Bahay na Pula (film)

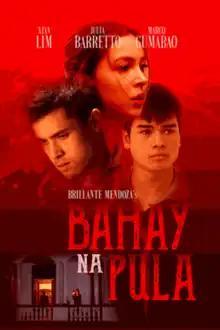
Official release poster

Bahay na Pula (lit. Red House) is a 2022 Filipino horror film directed by Brillante Mendoza, starring Julia Barreto, Xian Lim and Marco Gumabao.